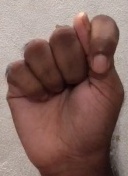
ASL sign: T